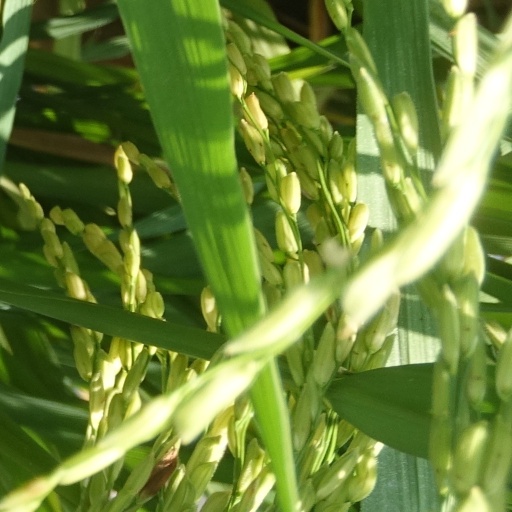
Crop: rice